Sun Tran

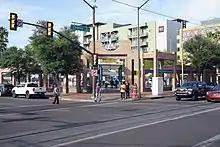
Ronstadt Transit Center

According to David Leighton, historian for the Arizona Daily Star newspaper, Sun Tran's history began in 1897 with the organization of the Tucson Street Railway, which by the following year was providing Tucsonans with regular mule-powered streetcar service. Streetcar tracks existed in parts of present-day downtown and to the University of Arizona. Within a few years, lack of profit caused the company to be sold and it was reorganized as Tucson Rapid Transit Co. (TRT). It shortly came under common ownership with Tucson Gas, Electric Light and Power Co.